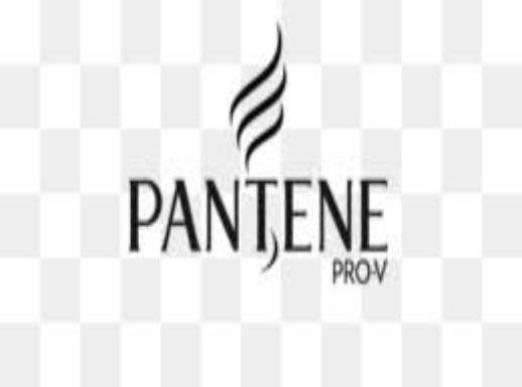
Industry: Necessities